Wolf-Dieter Heiss

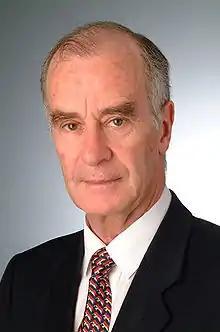
"Wolf-Dieter Heiss"

Wolf-Dieter Heiss (born 31 December 1939) is an Austrian neuroscientist, director of the department of neurology, University of Cologne and of department of general neurology at the Max-Planck-Institute for Neurological Research, Cologne (Germany).